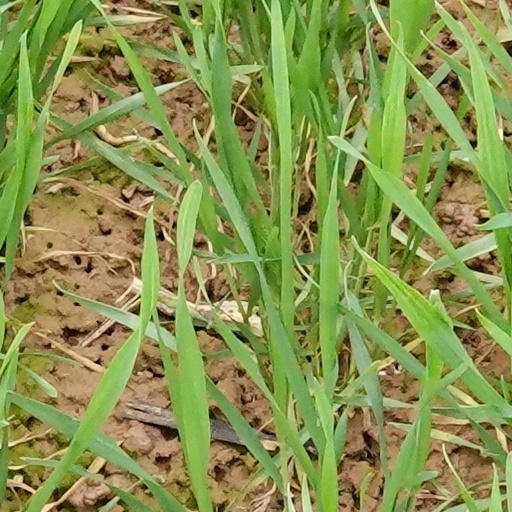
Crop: wheat